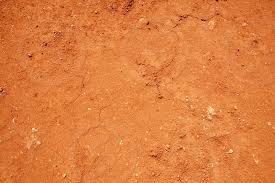
Soil type: Red soil